Thomas Charles Farrer

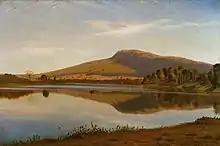
Mount Holyoke, 1865

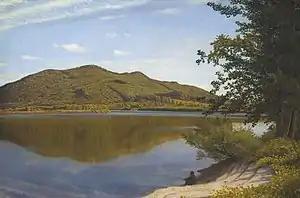
Mount Tom, 1865

Thomas Charles Farrer (16 December 1838 in London – 16 June 1891 in London) was an English-born painter and teacher of painting who also worked in the United States. Among his students was Francis Lathrop.